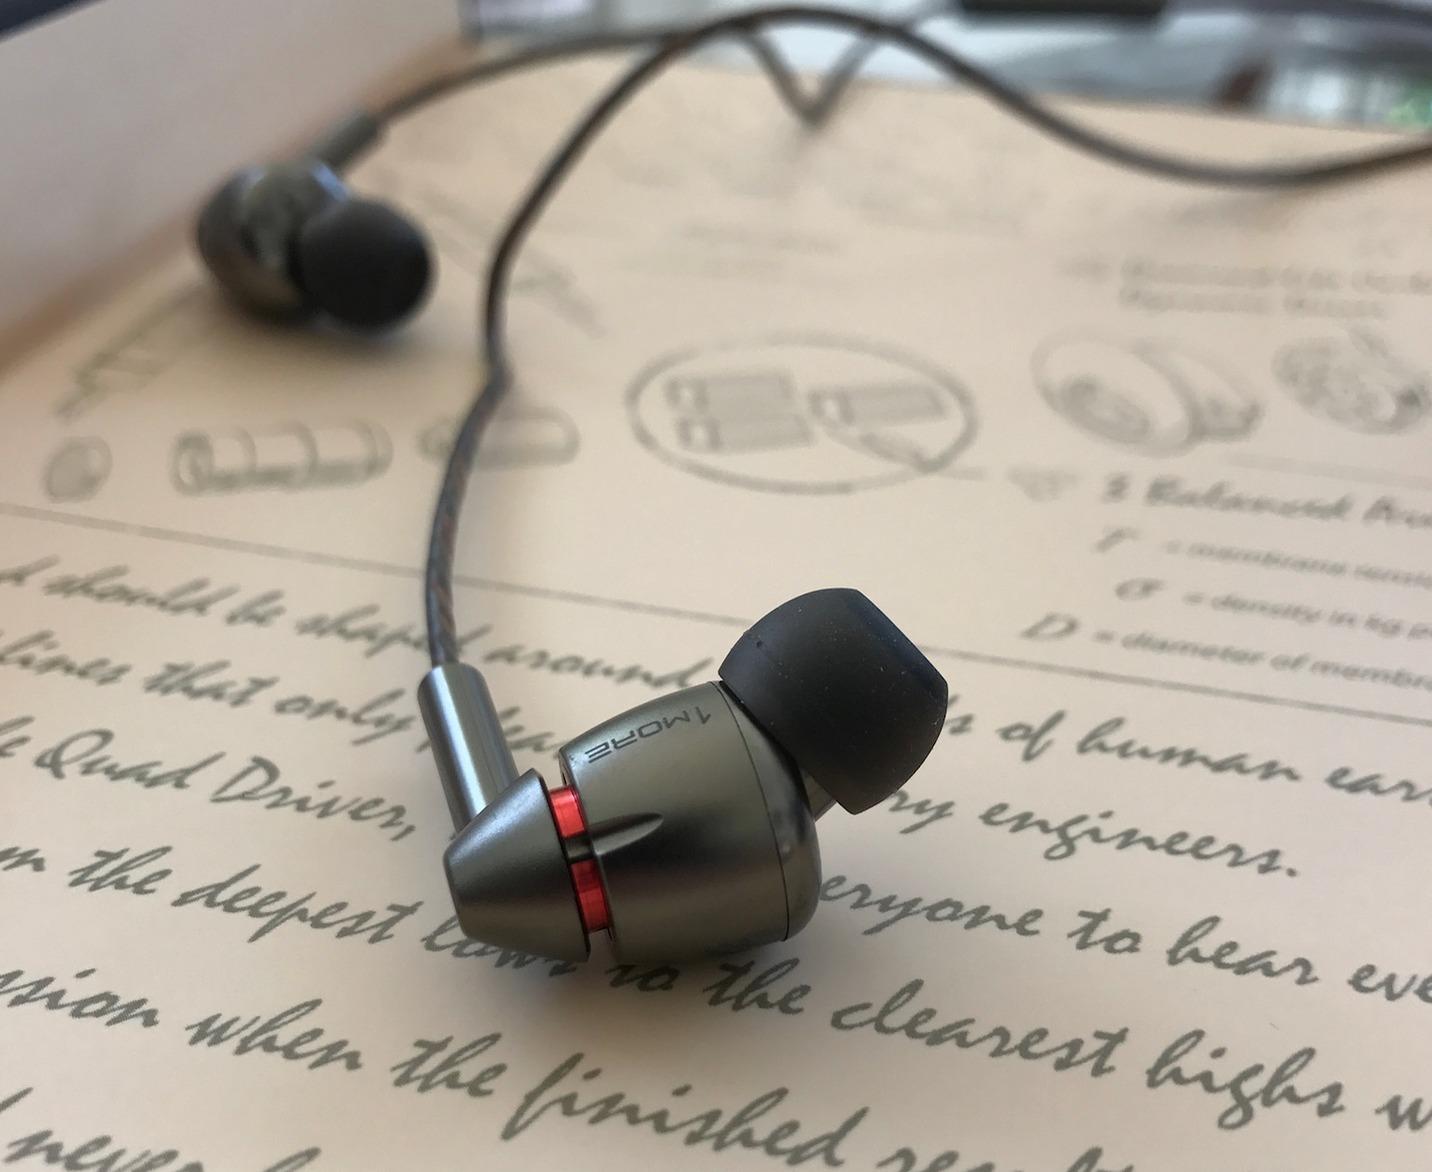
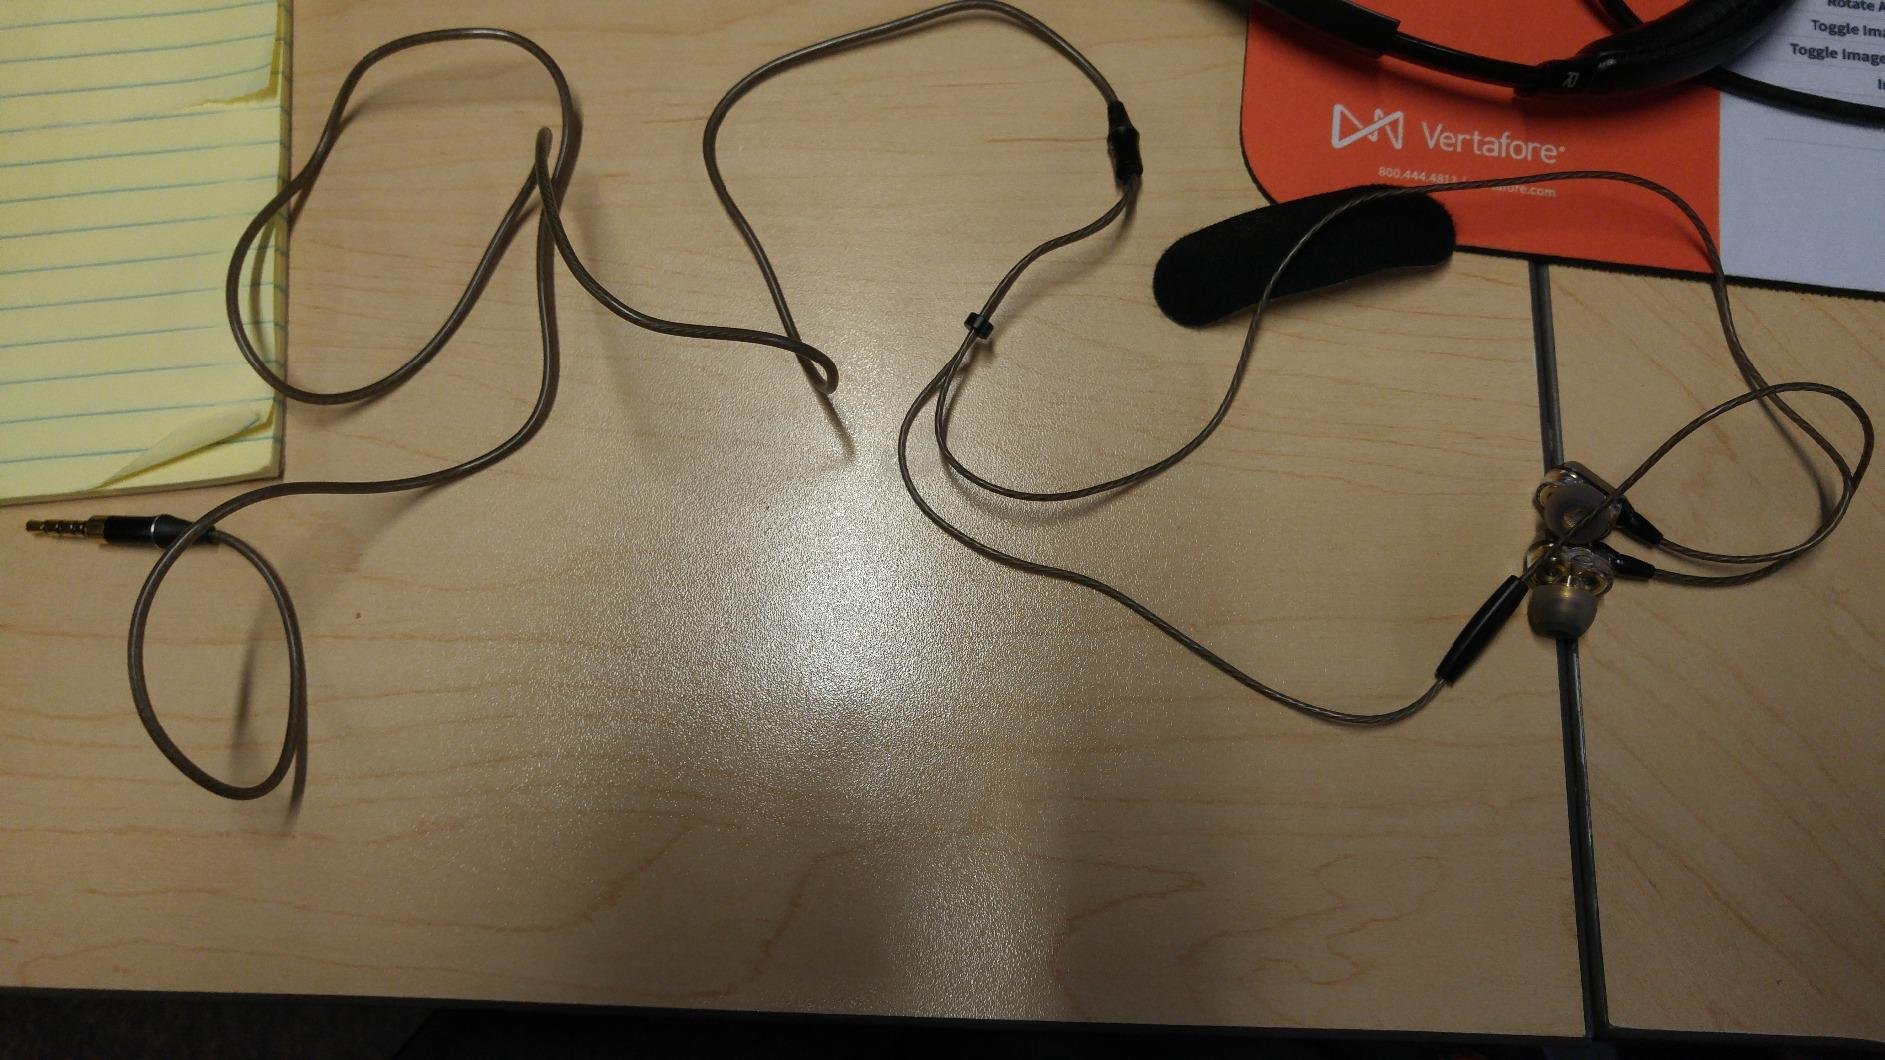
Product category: headphones
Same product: no